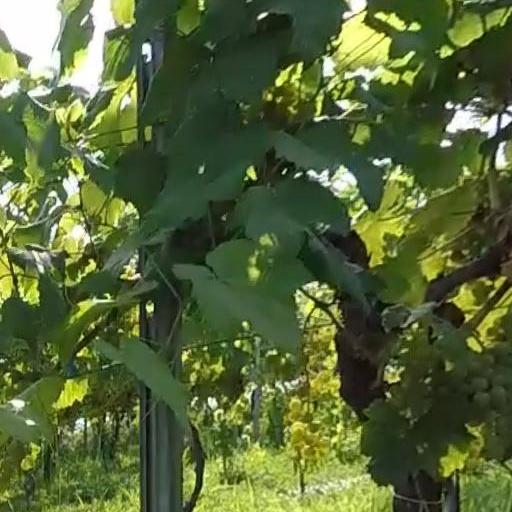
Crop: grape